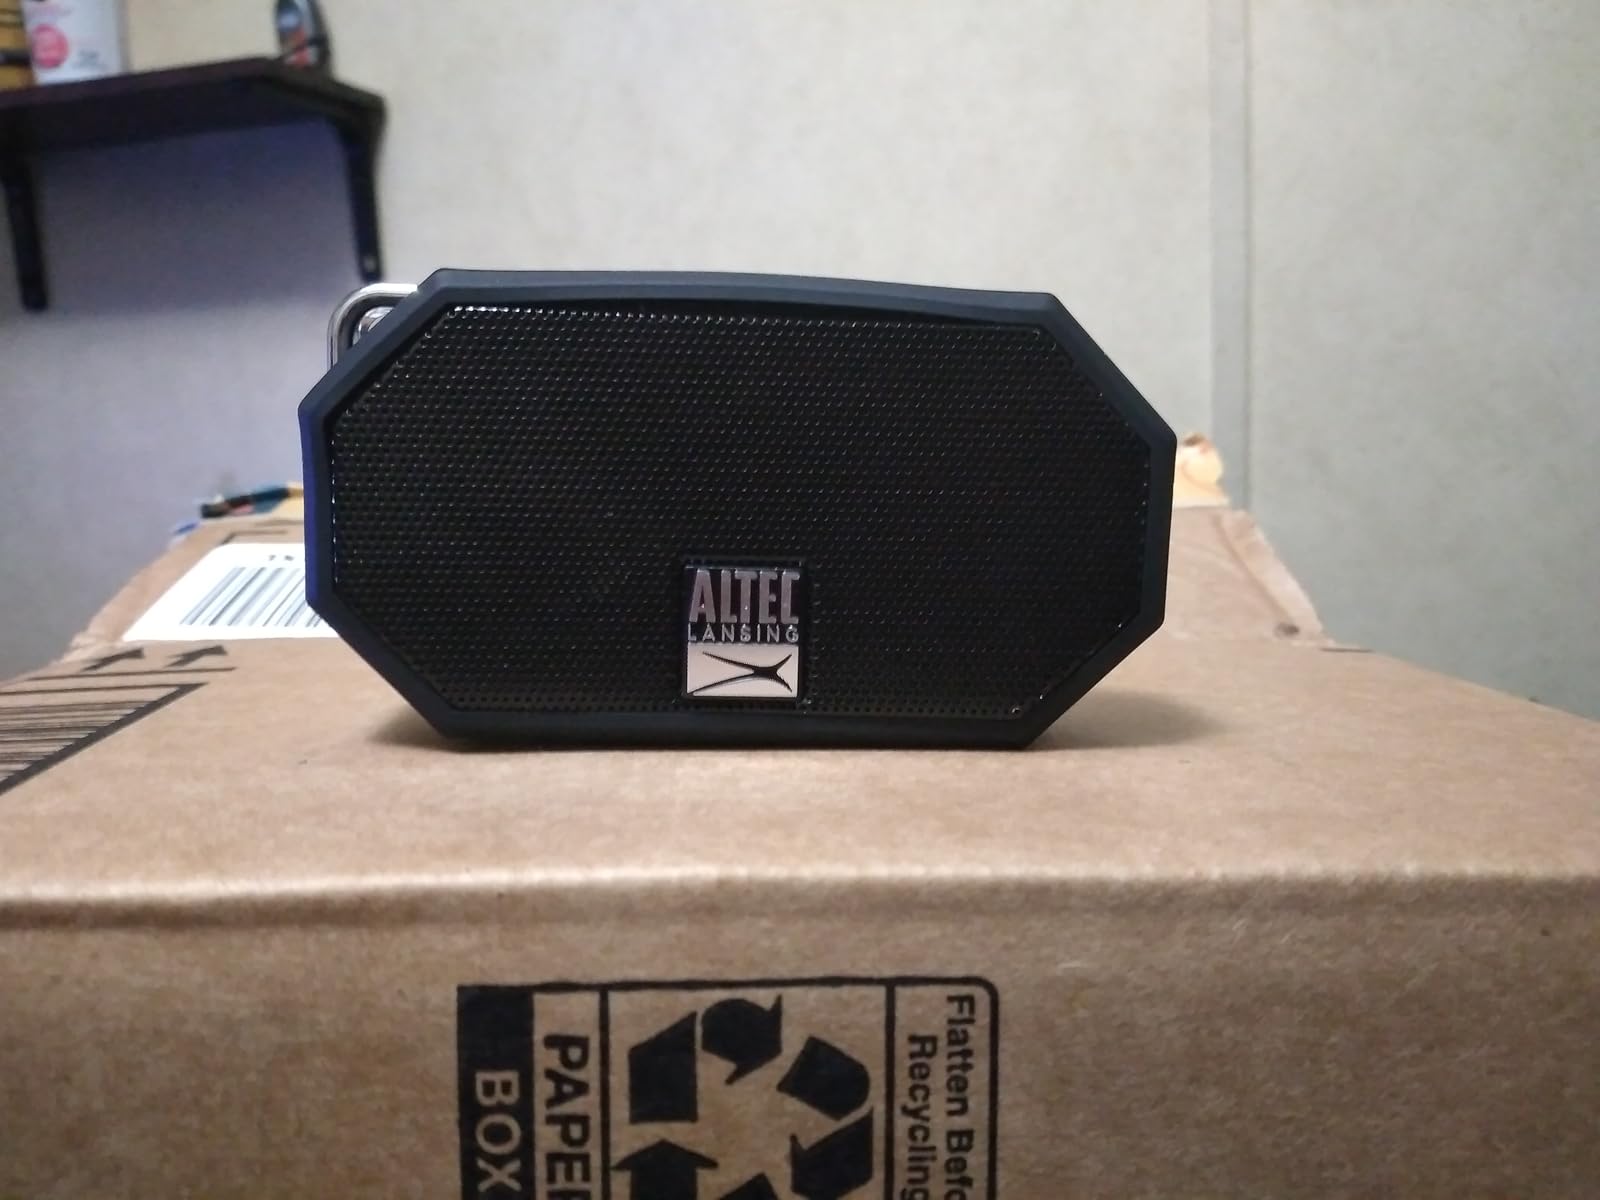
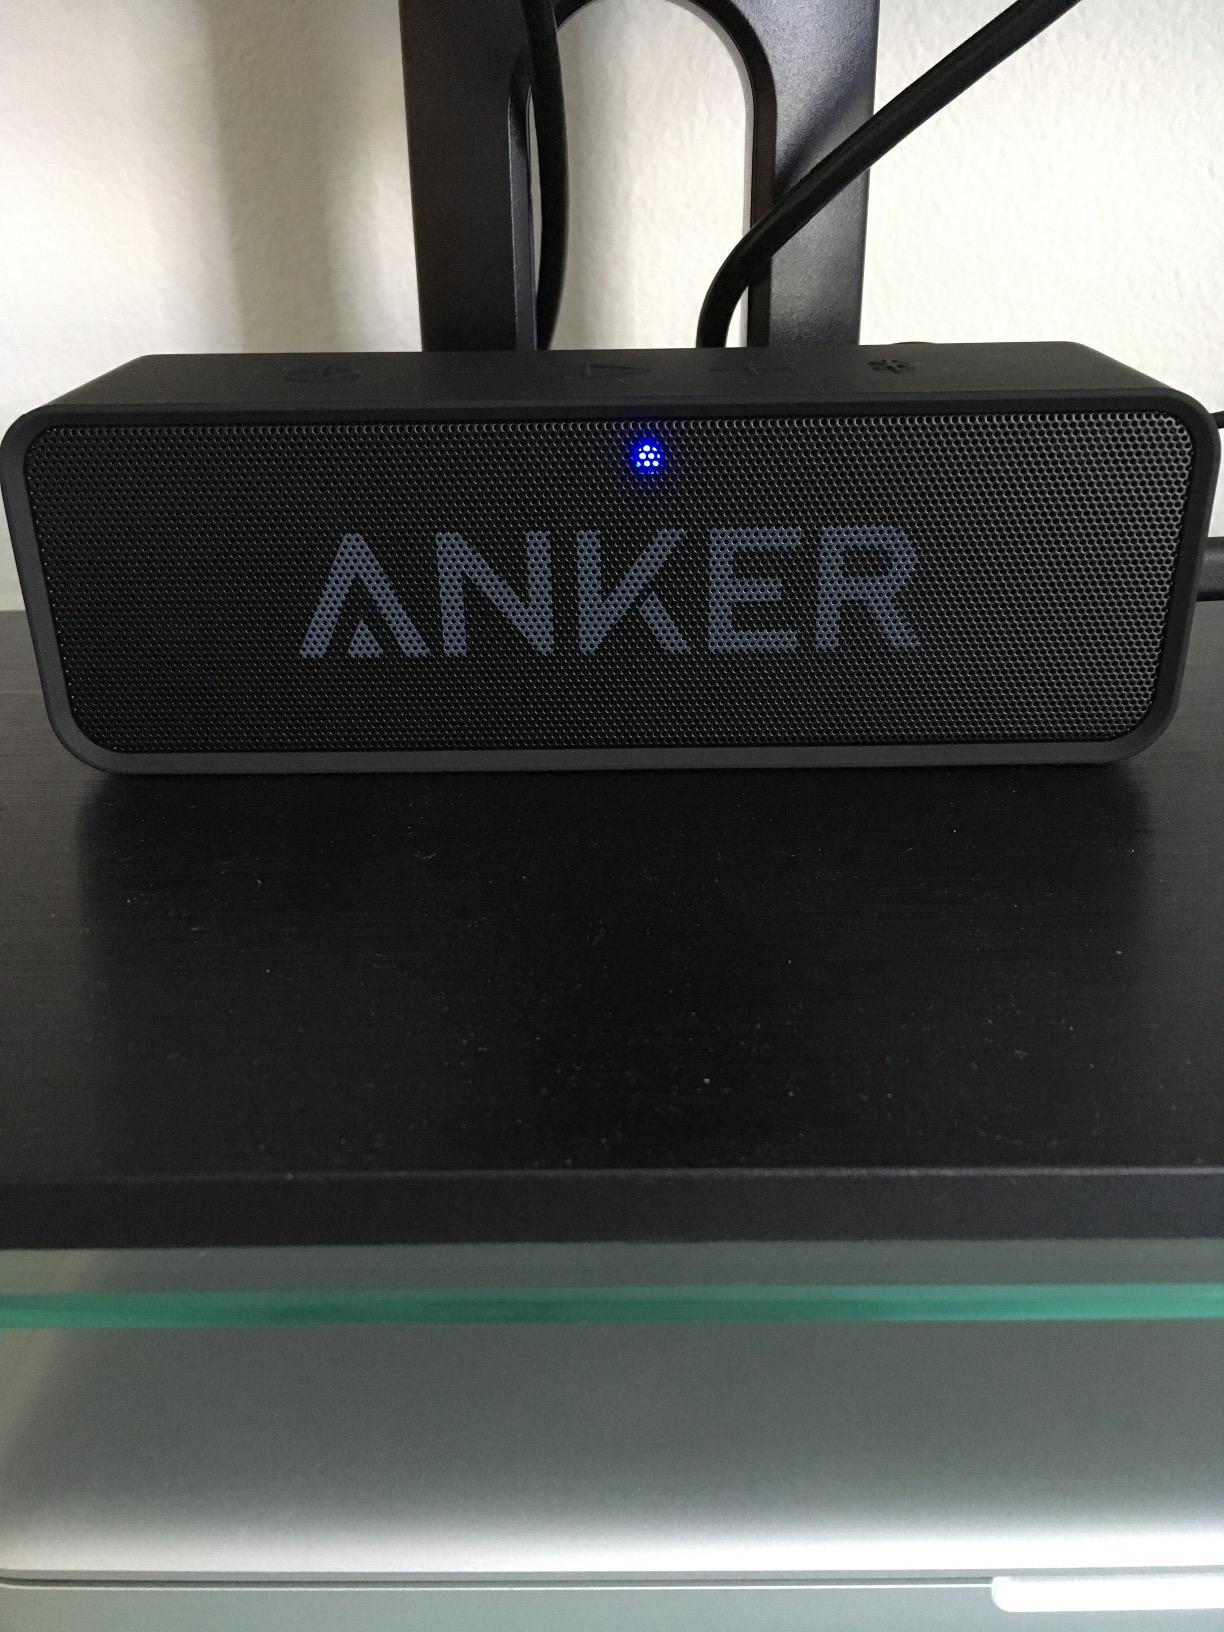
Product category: speaker
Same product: no